Brünninghausen

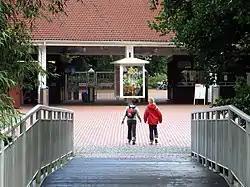
Entrance to Zoo Dortmund

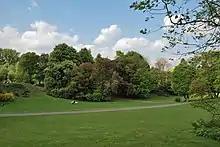
Rombergpark

Brünninghausen is a "Stadtteil" (Quarter) in the south of the city of Dortmund in Germany. It belongs to the Stadtbezirk ("City District") Hombruch.